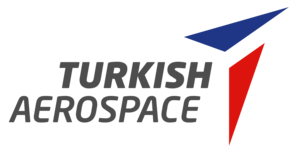
Turkish Aerospace est une entreprise publique turque spécialisée dans la conception, le développement, la fabrication, l'intégration et la modernisation de systèmes aérospatiaux. Elle a été fondée en 1984. Située sur la base aérienne Mürted à Kahramankazan, dans la banlieue d'Ankara, l'usine de production couvre une superficie de 5 millions de mètres carrés avec une installation industrielle de 296 000 mètres carrés sous son toit.